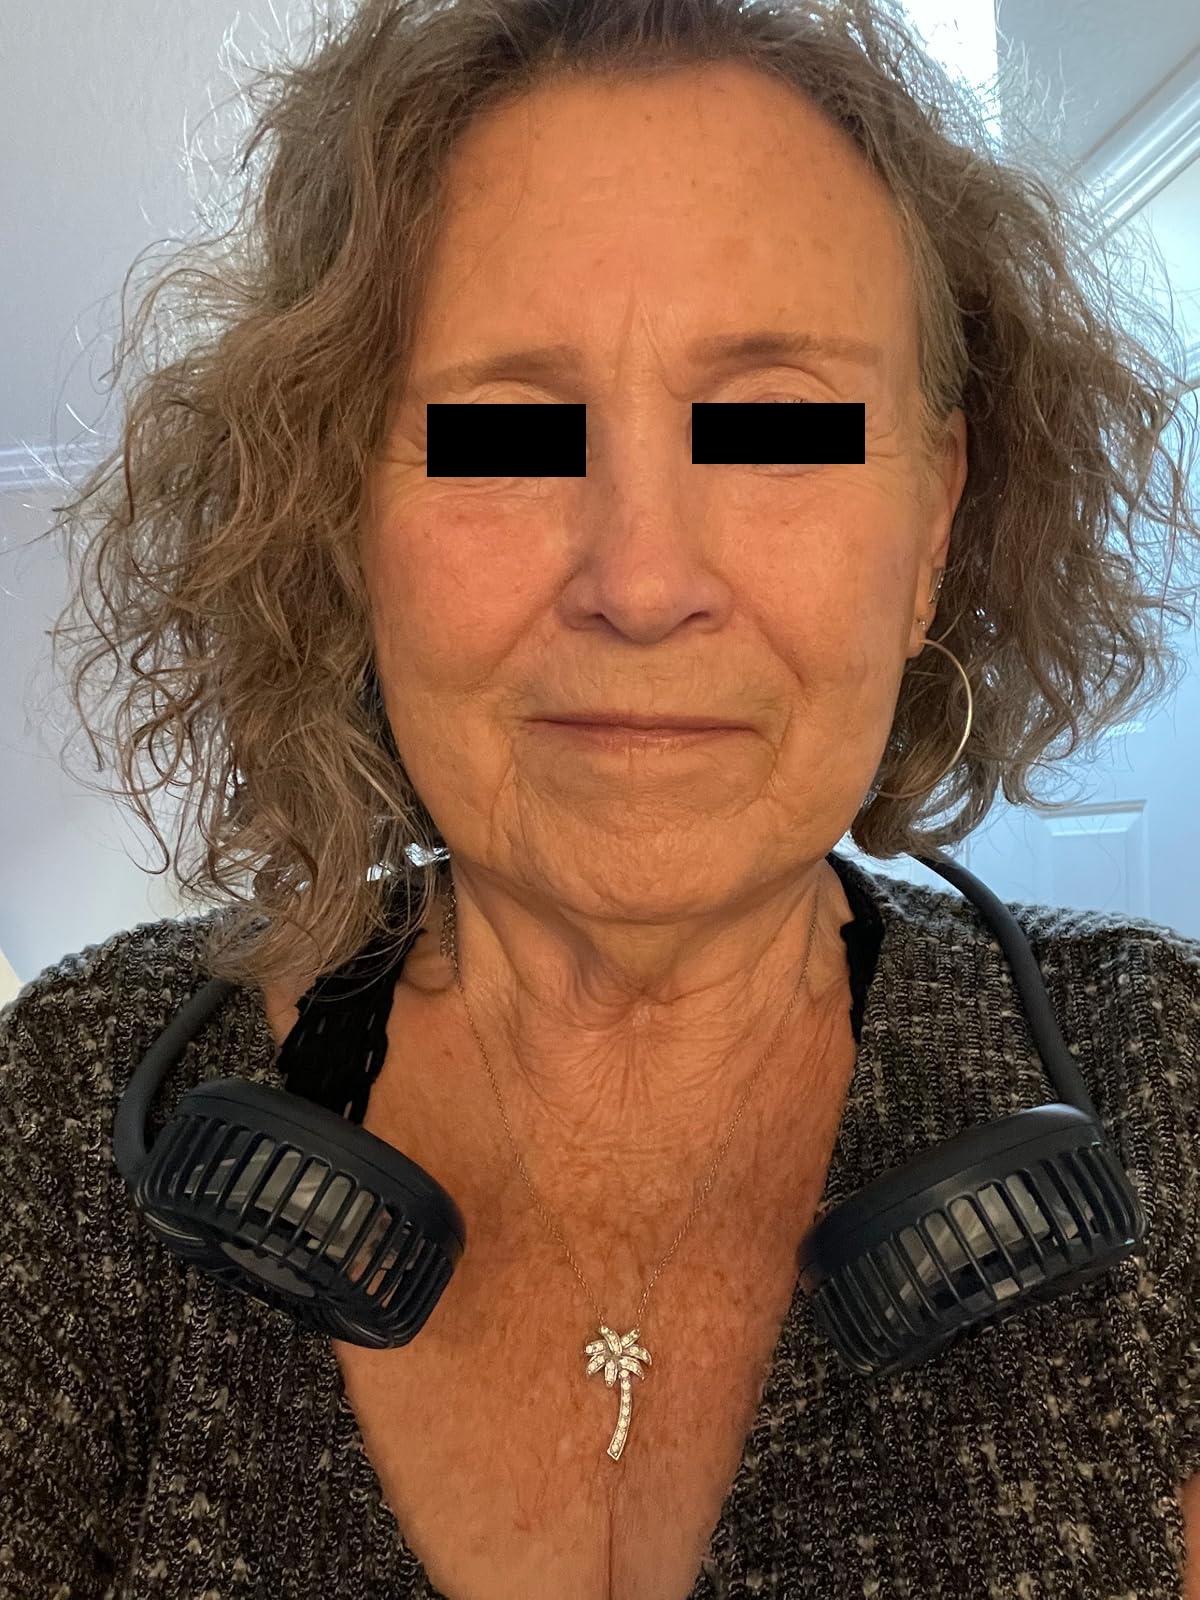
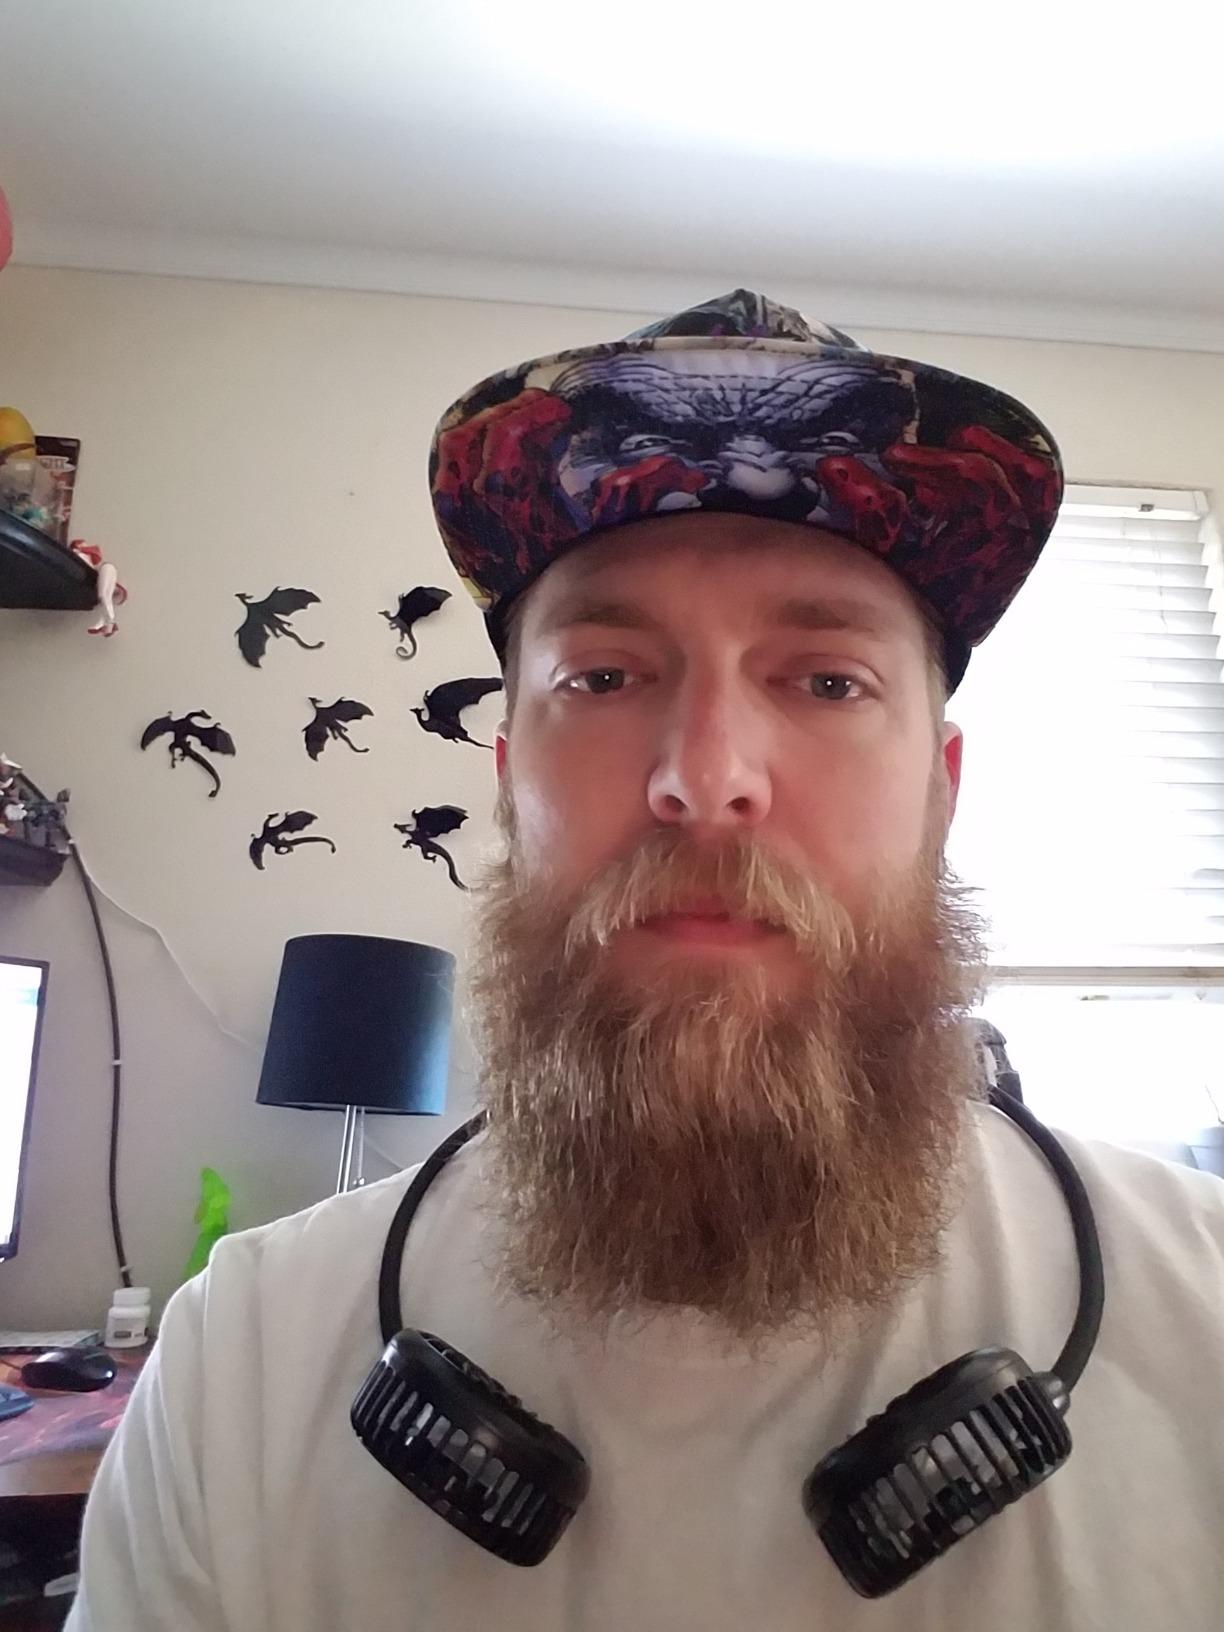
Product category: fan
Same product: no